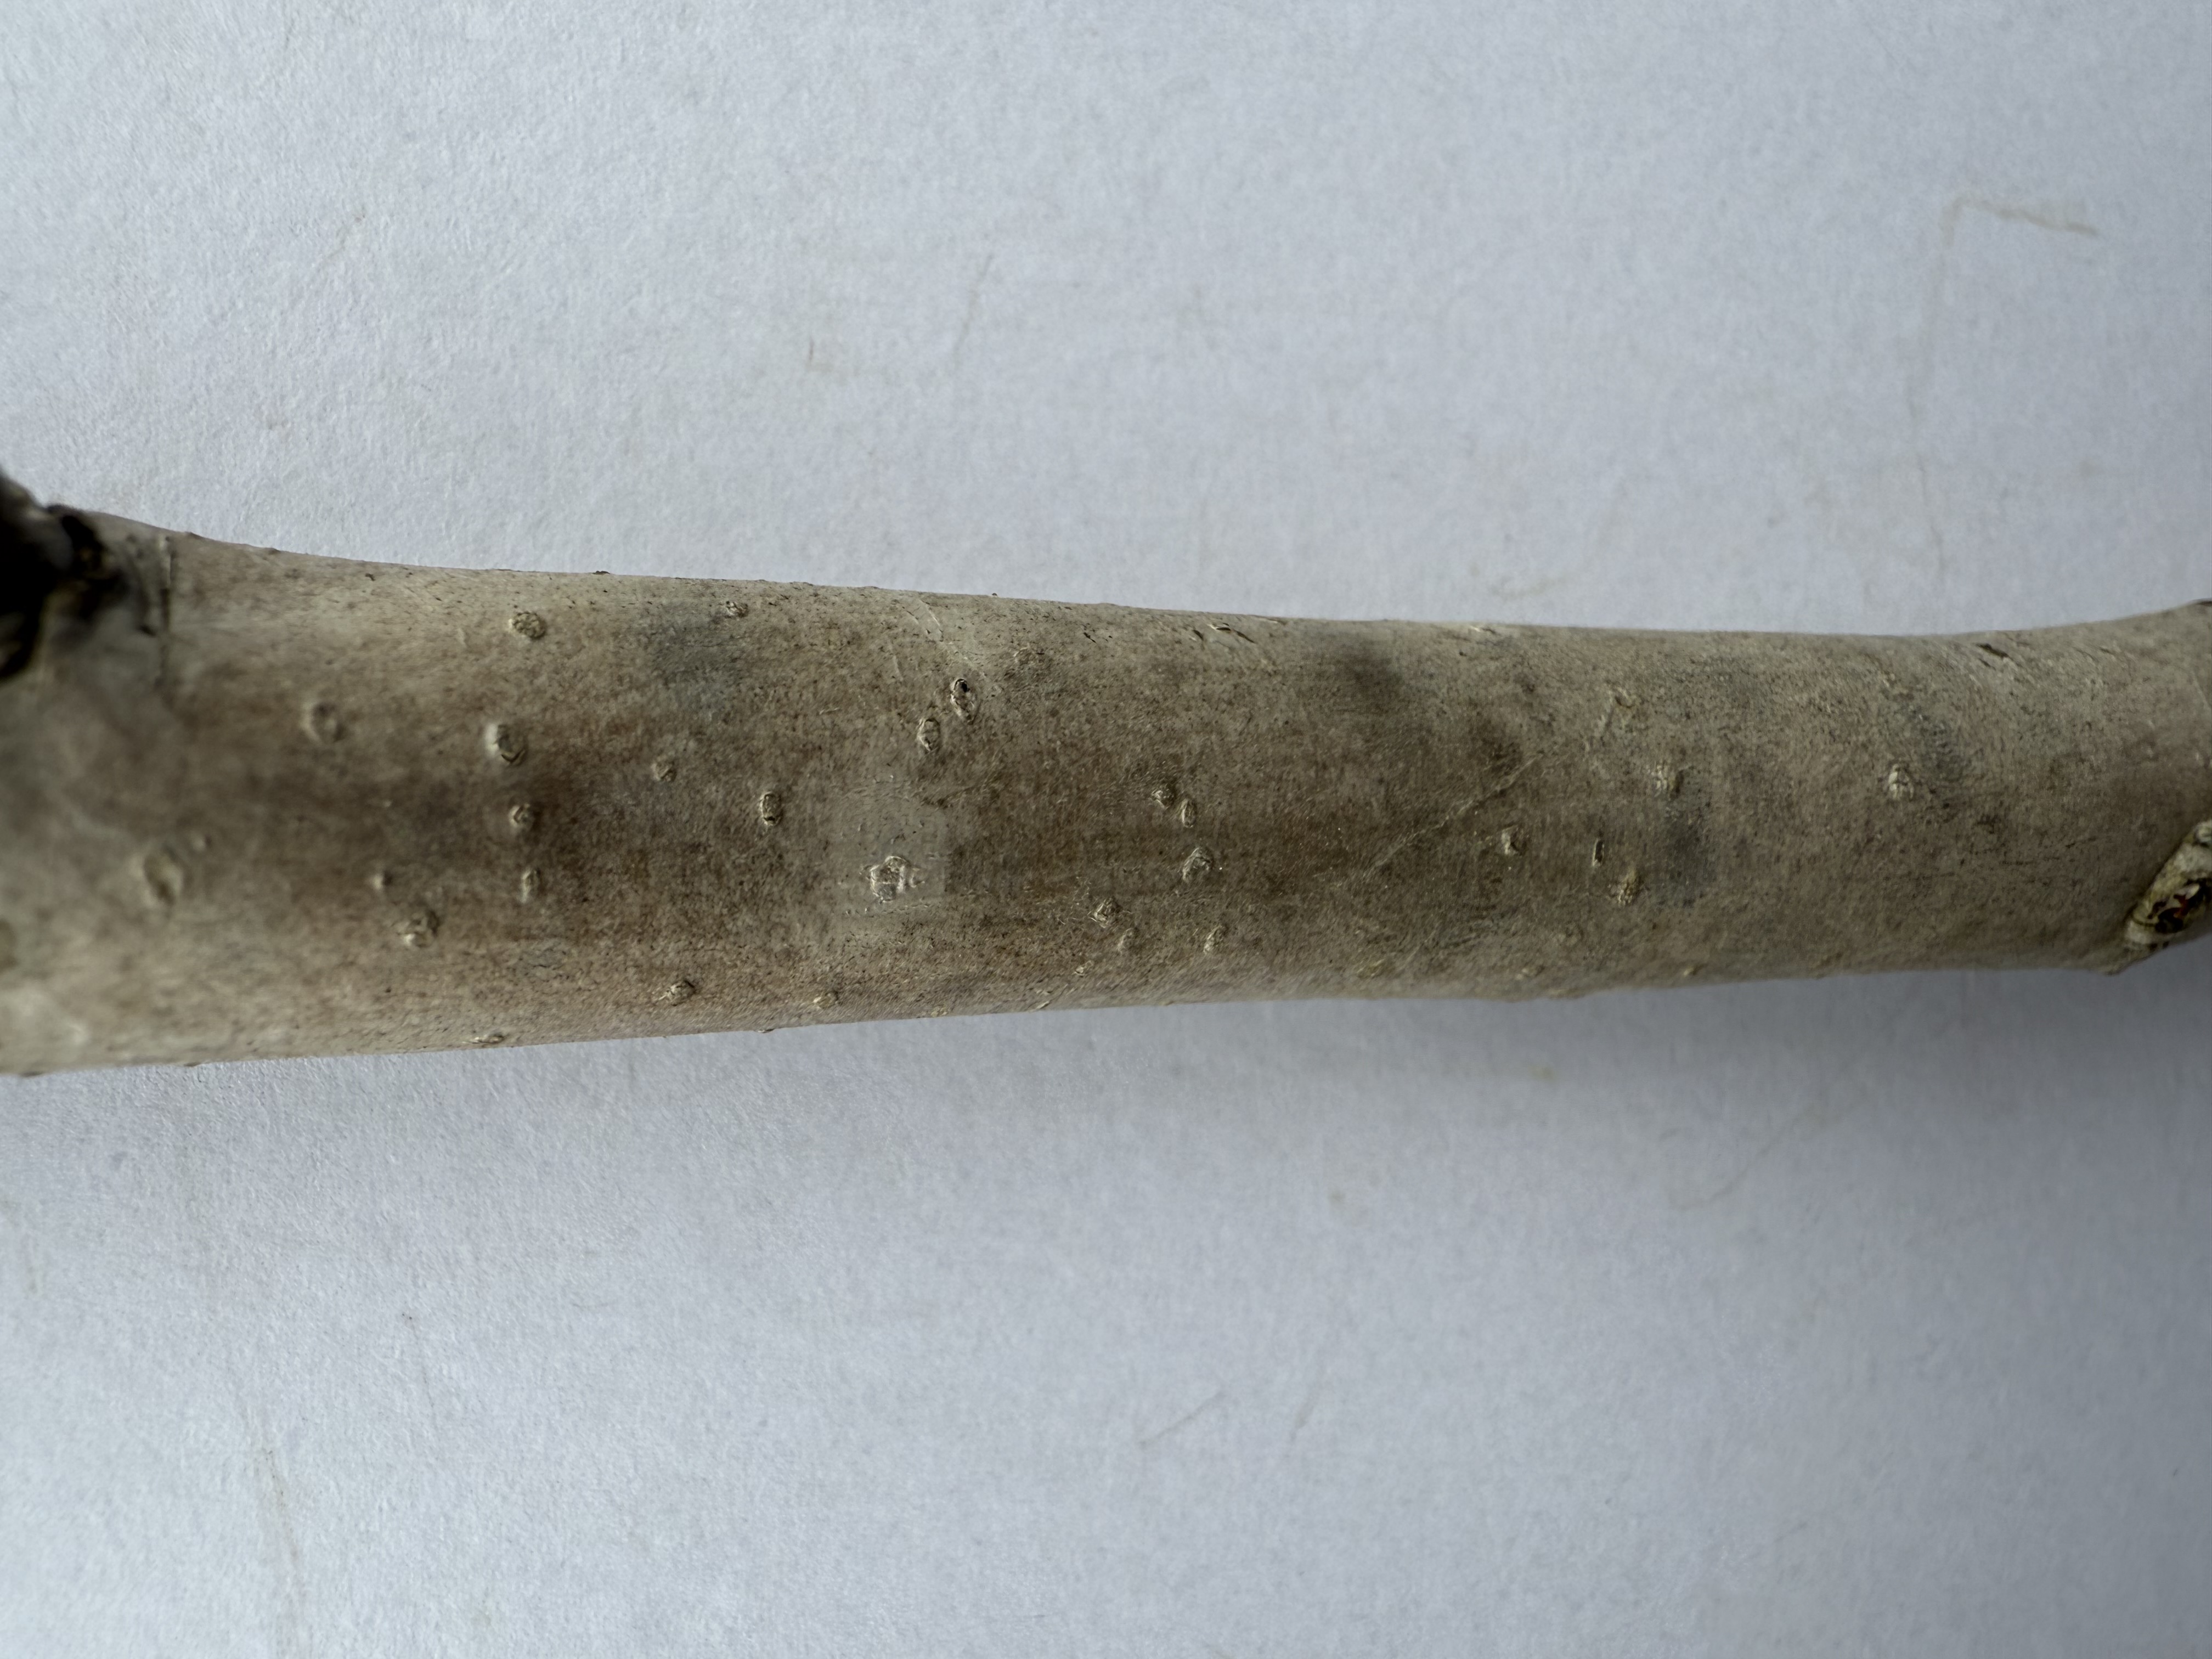
Variety: Deveci Pear